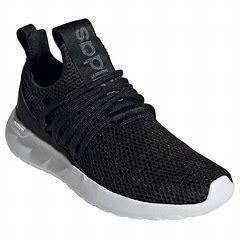
Brand: Adidas
Model: Lite Racer